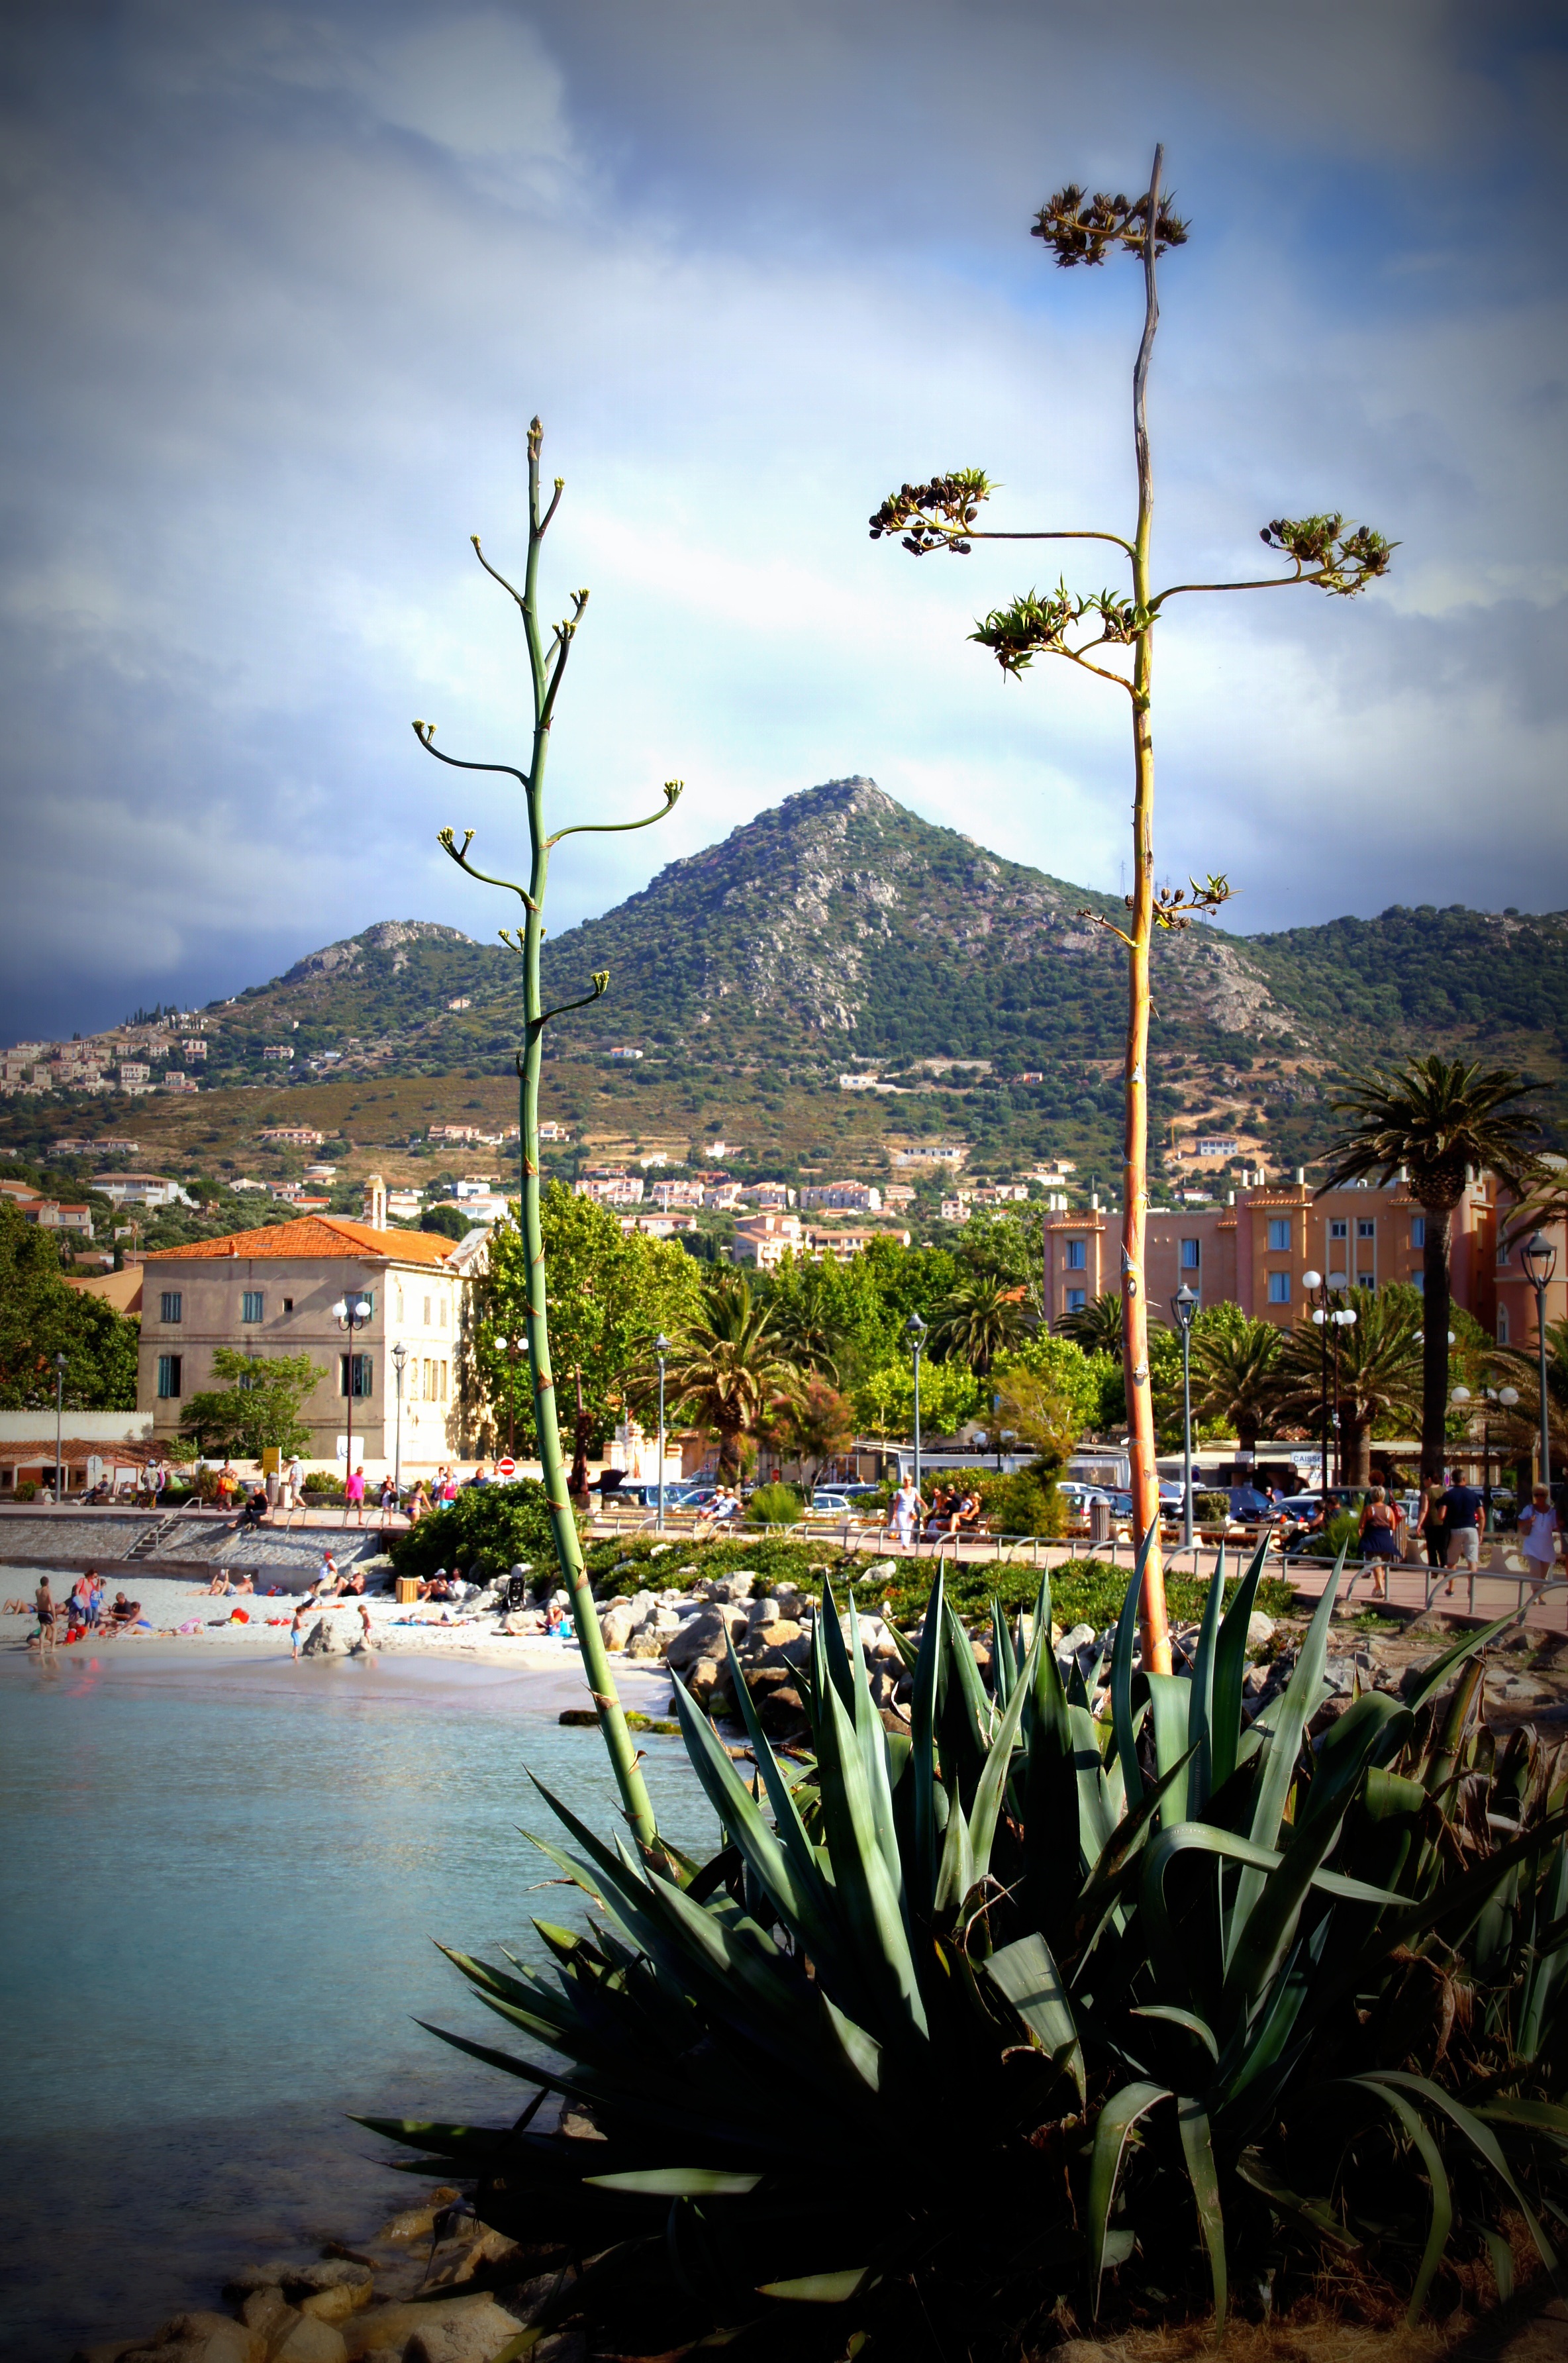
landscape, sea, coast, tree, water, nature, mountain, plant, flower, france, evening, reflection, port, flora, corsica, port city, arecales, palm family